Erkki Tuomioja

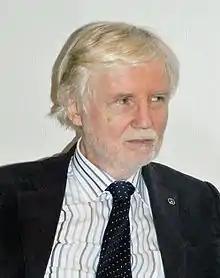
Tuomioja in 2014

Erkki Sakari Tuomioja (born 1 July 1946) is a Finnish politician and has previously been a member of the Finnish Parliament. From 2000 to 2007 and 2011 to 2015, he served as the minister for foreign affairs. He was president of the Nordic Council in 2008.